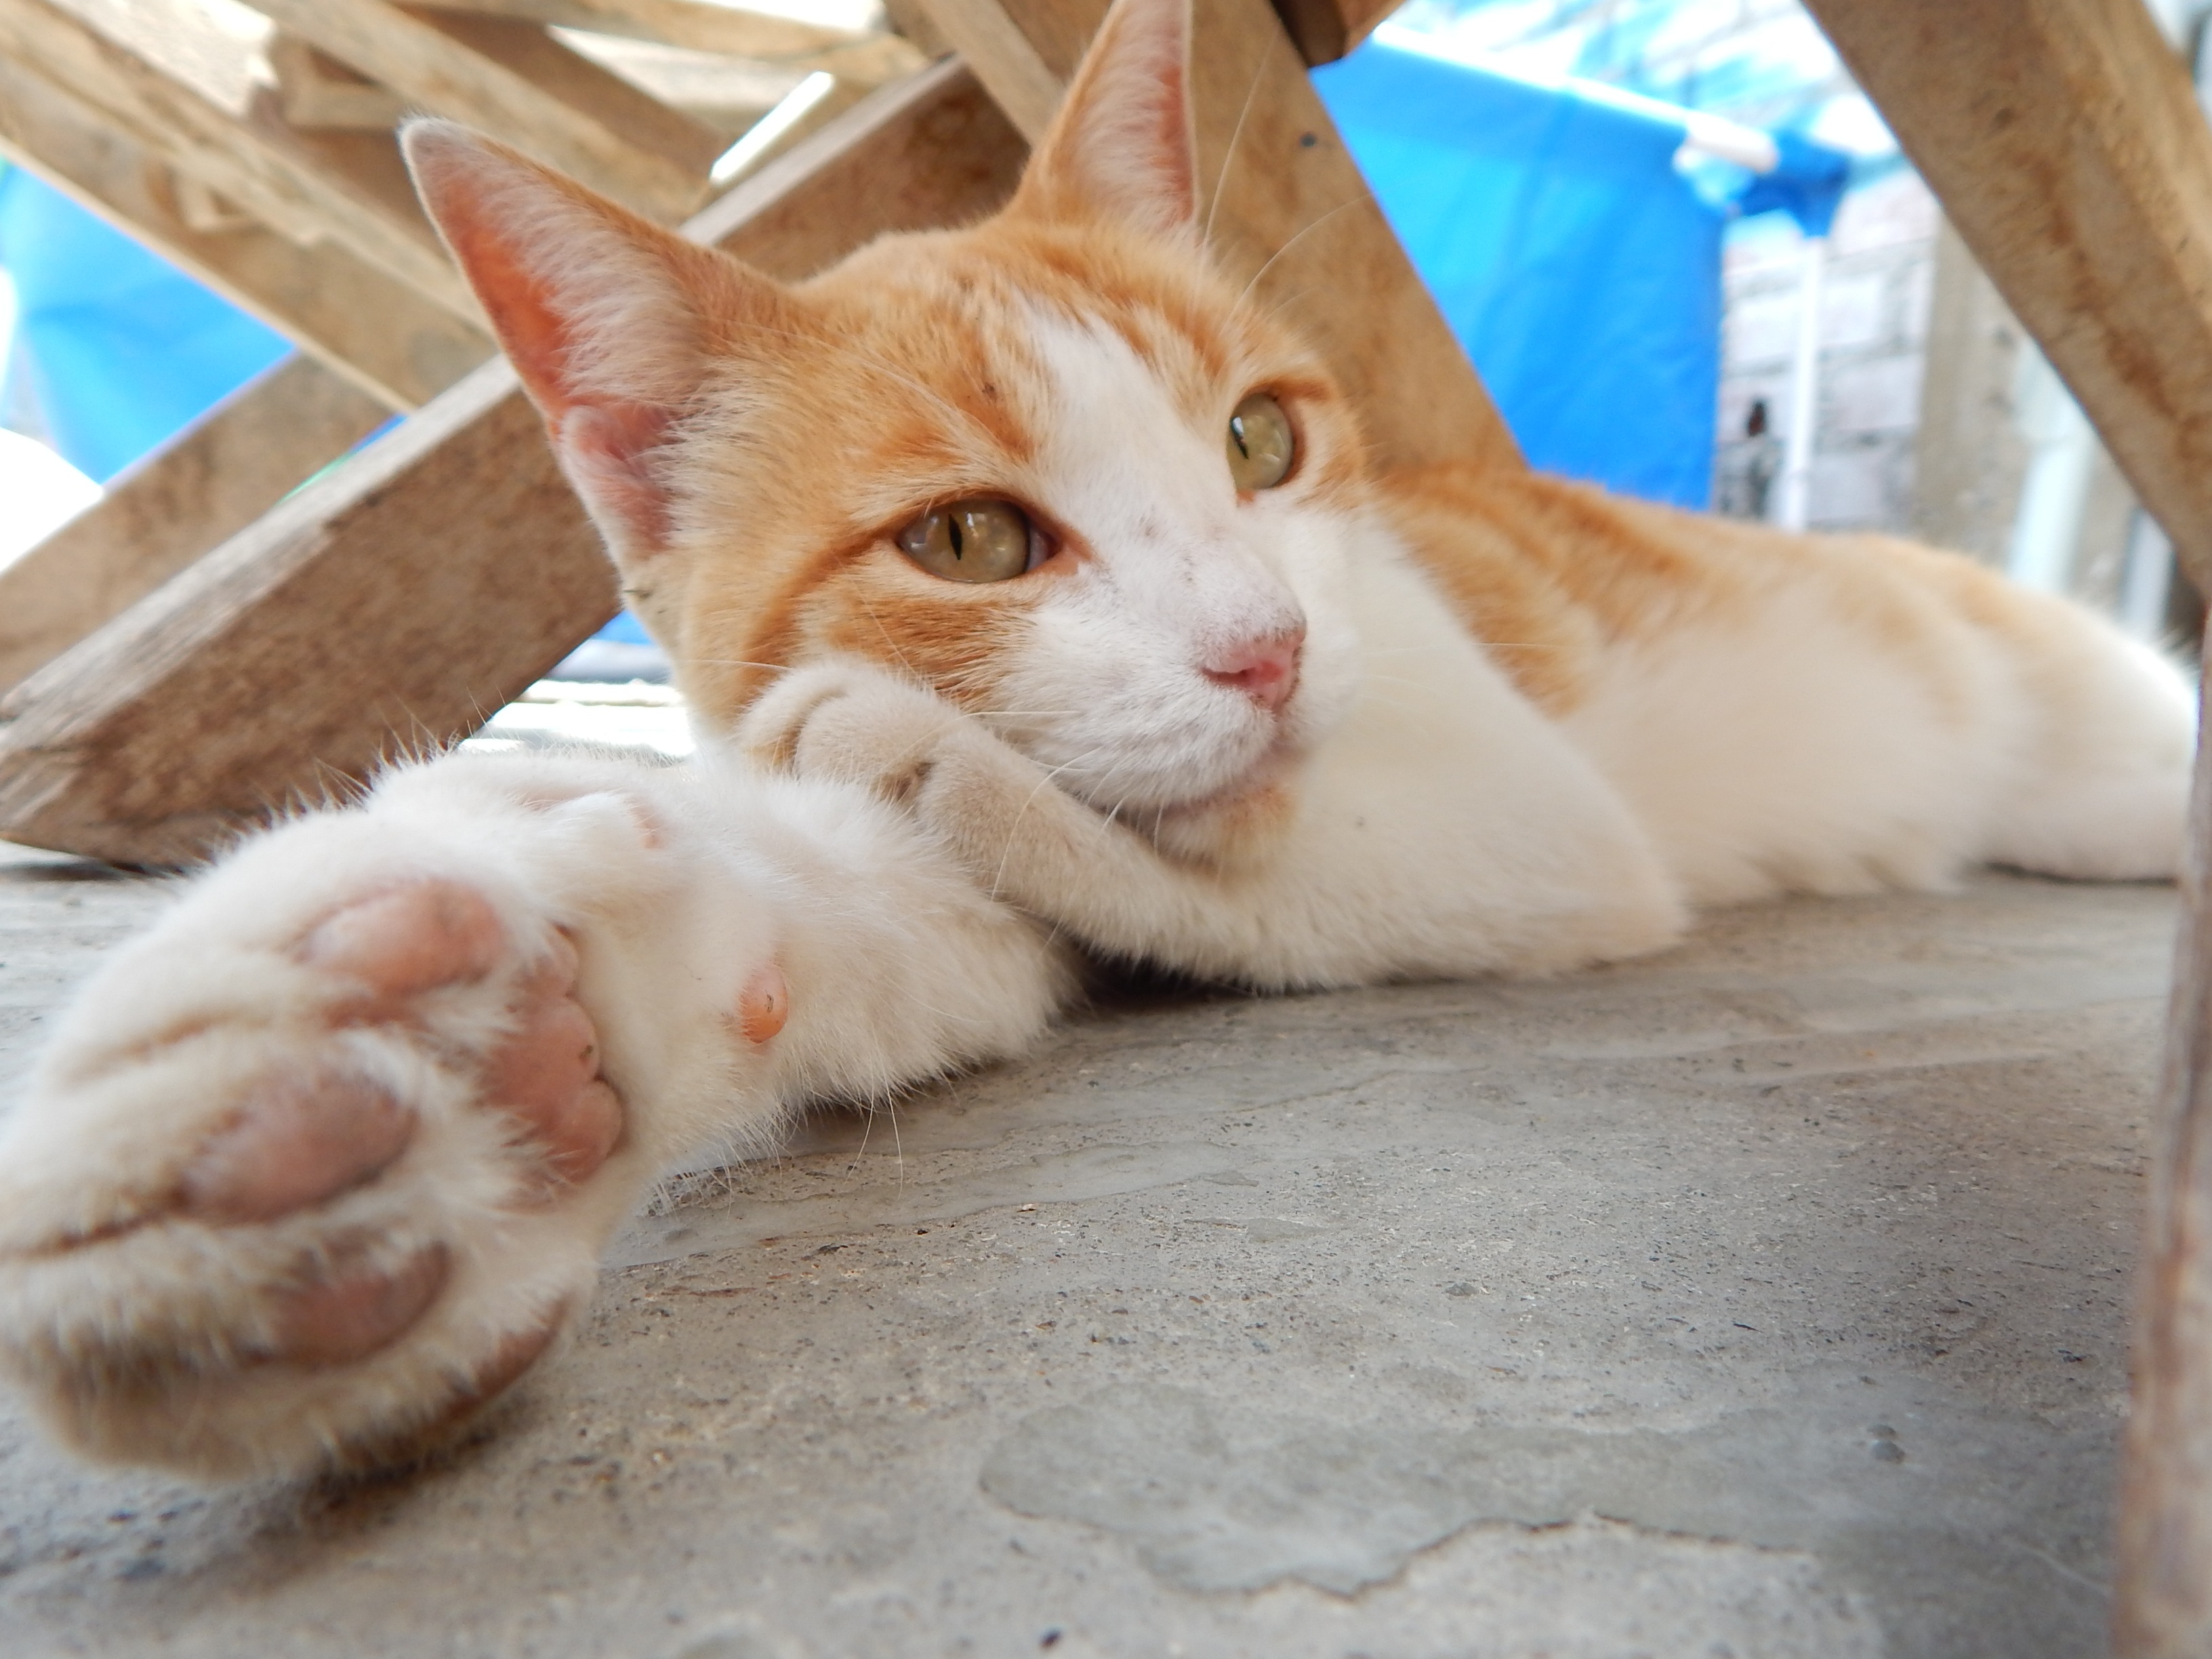
pet, kitten, cat, mammal, rest, nose, whiskers, skin, vertebrate, gata, small to medium sized cats, cat like mammal, domestic short haired cat